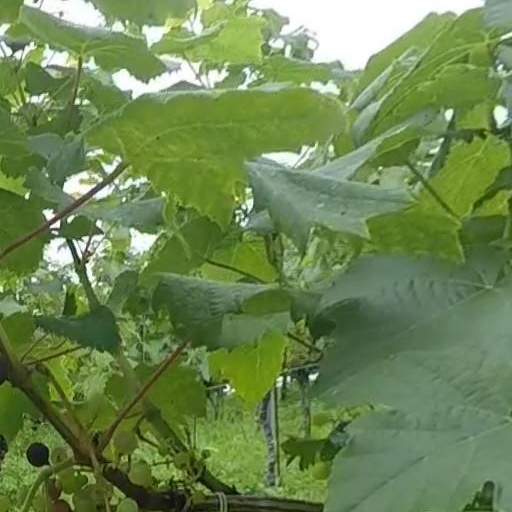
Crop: grape